Liechtenstein–United States relations

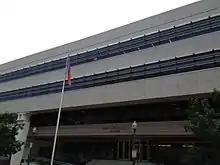
Liechtenstein embassy in Washington D.C., United States.

The United States and Liechtenstein executed their first treaty in 1926. Diplomatic relations were established in 1997. Since then, the relations between the two nations have been stable. Representatives of both countries in 2002 signed a mutual legal assistance treaty focused largely on jointly combating money laundering and other illegal banking activities.